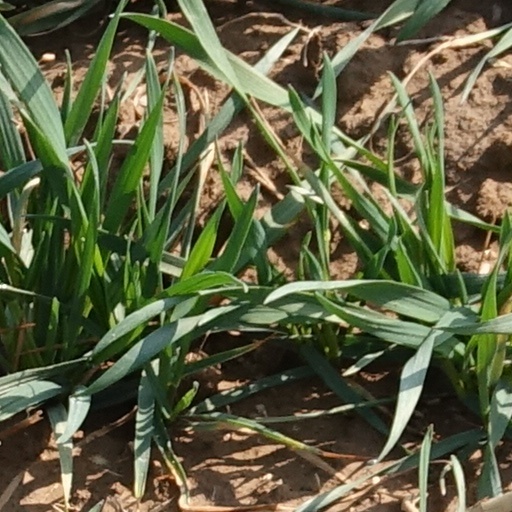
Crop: wheat